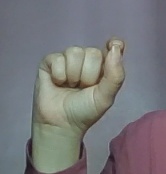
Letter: fa